Valentina Tereshkova

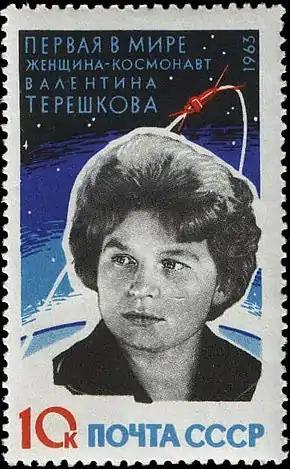
1963 Russian postage stamp

She remained politically active following the collapse of the Soviet Union but lost elections to the national State Duma during 1995. In the year 1995, Tereshkova was promoted to an honorary rank of major general. On 28 April 1997, she left the Russian Air Force due to reaching the age of compulsory retirement at 60 years old. In 2003, Tereshkova ran again for a seat in the State Duma. In 2007, Tereshkova was invited to Prime Minister Vladimir Putin's residence in Novo-Ogaryovo for the celebration of her 70th birthday. While there she said that she would like to fly to Mars, even if it meant that it was a one-way trip. She was later elected during 2008 to her regional parliament, the Yaroslavl Oblast Duma.